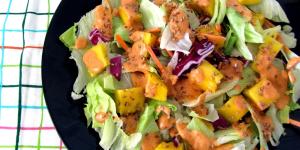
ensalada de mango y lechuga